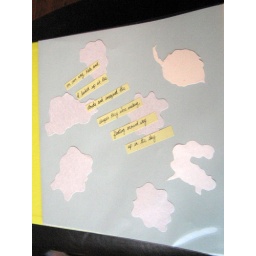
MRU Student Showcase: Two children's books written by students from the ELCC Faculty. This book was written by Lyndsay Peters.